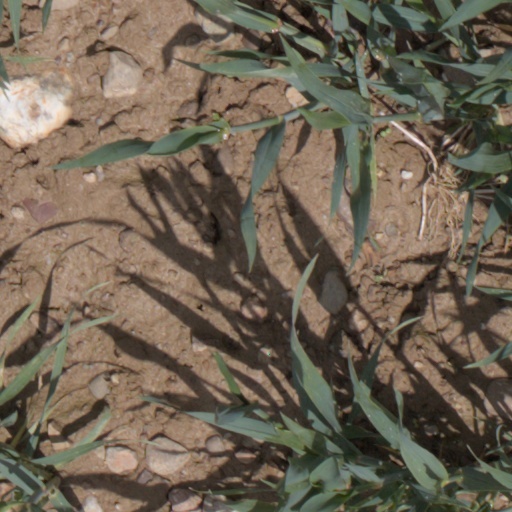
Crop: wheat